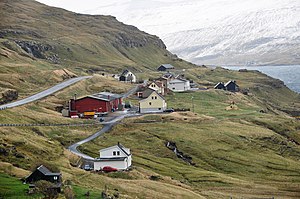
Ljósá
Ljósá er en bygd på Eysturoy på Færøerne. Ljósá ligger syd for Eiði, på vestkysten af øen, og er en del af Eiðis kommuna. Bygden blev grundlagt 1840 på grund af, at Færøernes befolkningsgrundlag steg og at det derfor var brug for at opdyrke mere landbrugsjord. I 1979 byggedes en 44 meter lang kaj med to flydebrygger. Dybden ved kajen er 2–4 meter.